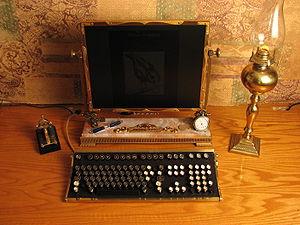
Le steampunk est un courant essentiellement littéraire dont les intrigues se déroulent dans un XIXᵉ siècle dominé par la première révolution industrielle du charbon et de la vapeur. Il s'agit d'une uchronie faisant référence à l'utilisation massive des machines à vapeur au début de la révolution industrielle puis à l'époque victorienne. On y retrouve l'utilisation de matériaux tels que le cuivre, le laiton, le bois et le cuir.